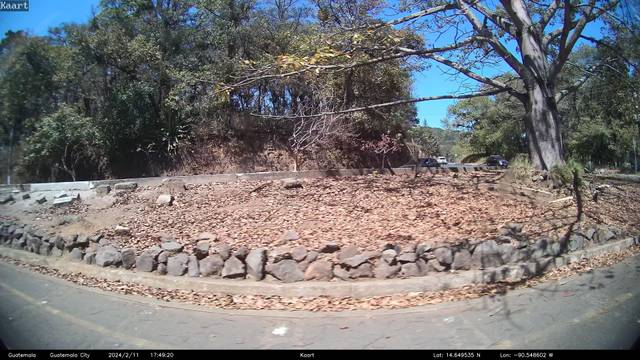
Region: Guatemala
Coordinates: 14.65, -90.549